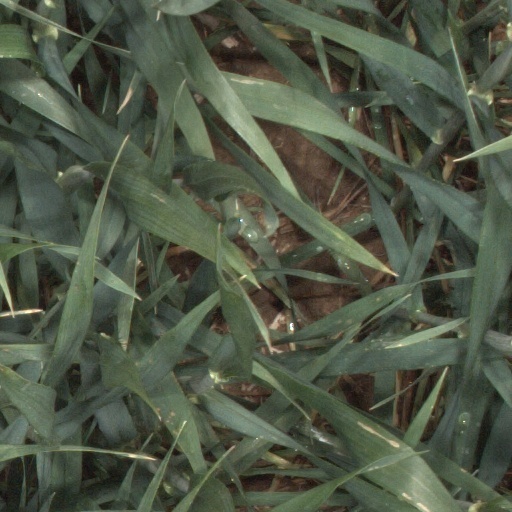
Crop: wheat